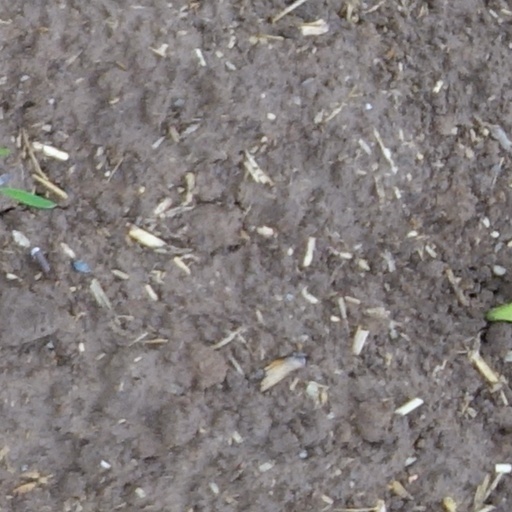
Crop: wheat